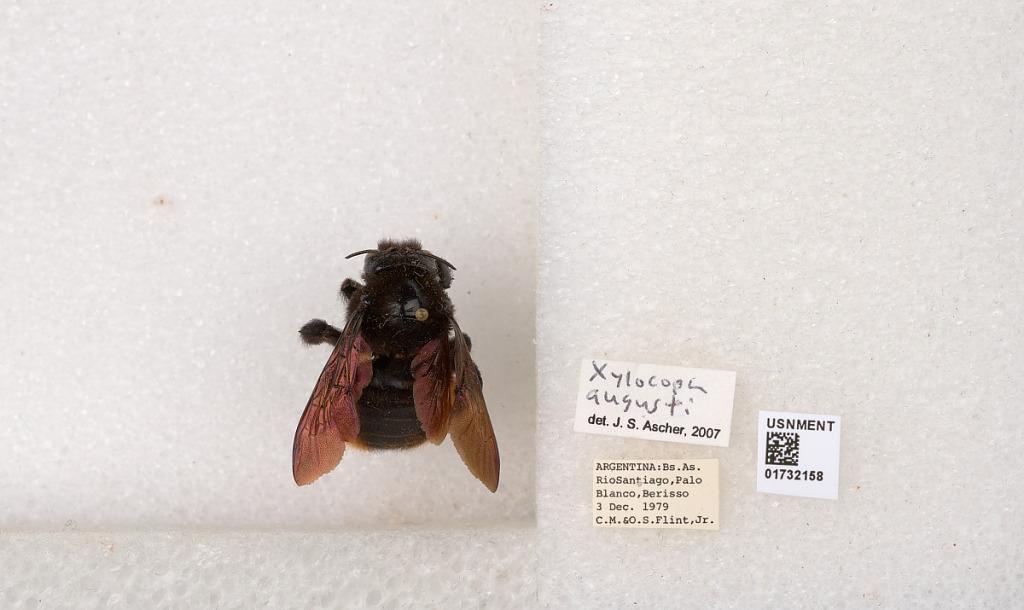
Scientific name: Xylocopa (Neoxylocopa) augusti Lepeletier
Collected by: C. Flint
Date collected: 1979-12-3
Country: Argentina
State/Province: Buenos Aires
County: Partido de Berisso
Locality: Rio Santiago, Palo Blanco
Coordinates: -34.8484, -57.8841
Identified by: Ascher, J. S.